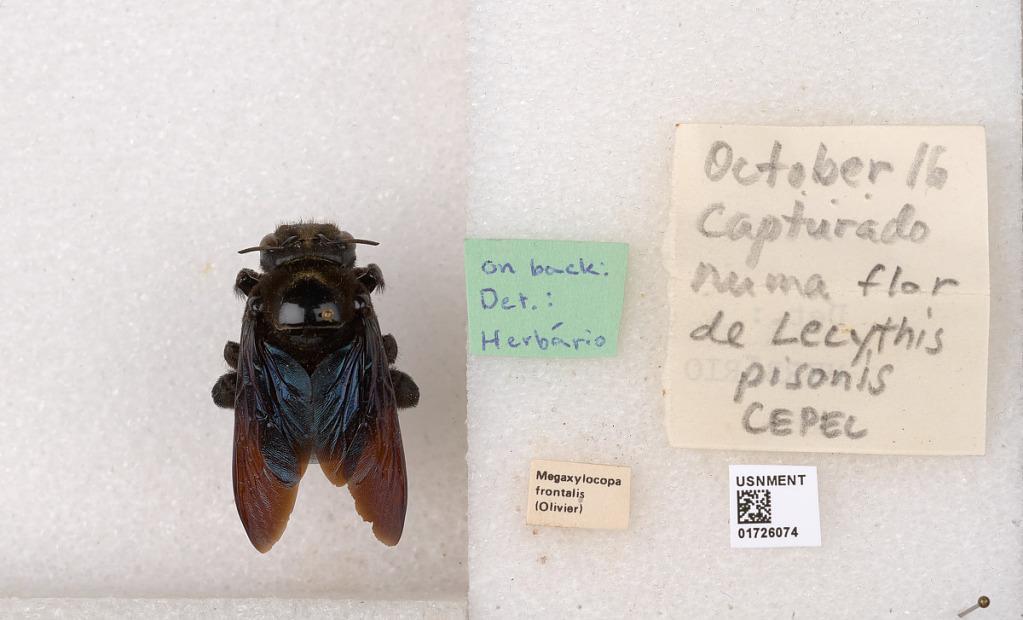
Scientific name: Xylocopa (Neoxylocopa) frontalis (Olivier)
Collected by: Cepel
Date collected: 1916-10-1
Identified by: Herbario